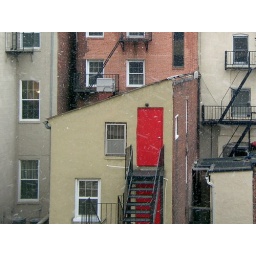
red door in the first snow